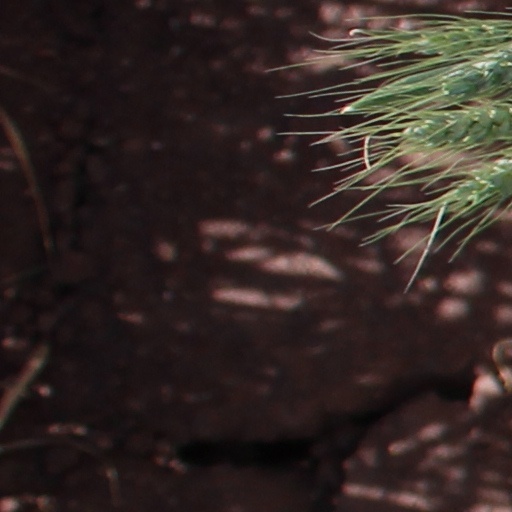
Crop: wheat